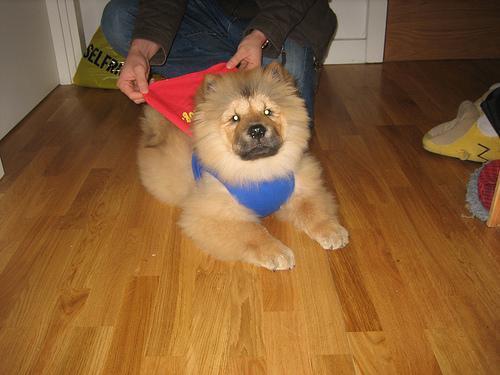
chow